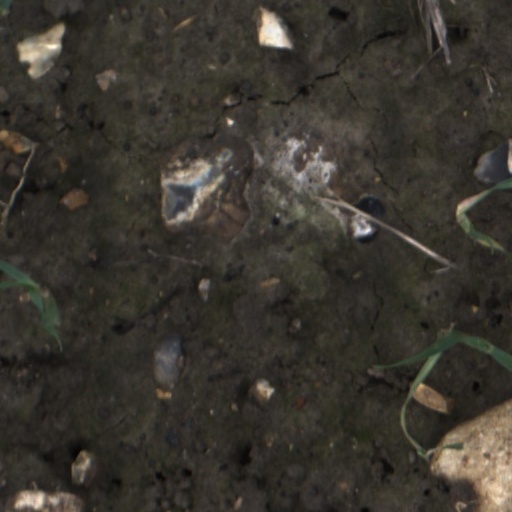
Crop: wheat